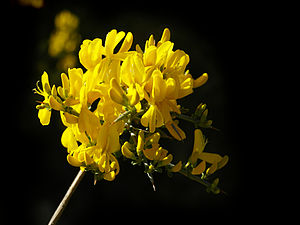
Håret torngyvel
Håret Torngyvel (foto: Hans Hillewaert)
Håret Torngyvel er en meget tornet, tætgrenet busk af ærteblomst-familien med gule blomster. Den kan blive op til tre meter høj og udvikler stort set hårløse frøkapsler på op til 30 mm længde.